Siberia (2018 film)

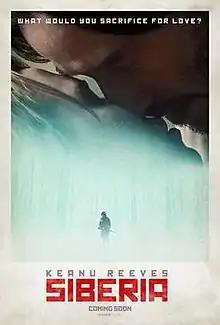
Theatrical release poster

Siberia is a 2018 thriller film directed by Matthew Ross and written by Scott B. Smith from a story by Stephen Hamel. It stars Keanu Reeves, Ana Ularu, Pasha D. Lychnikoff and Molly Ringwald.